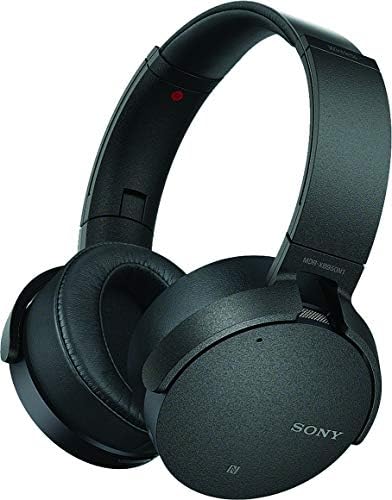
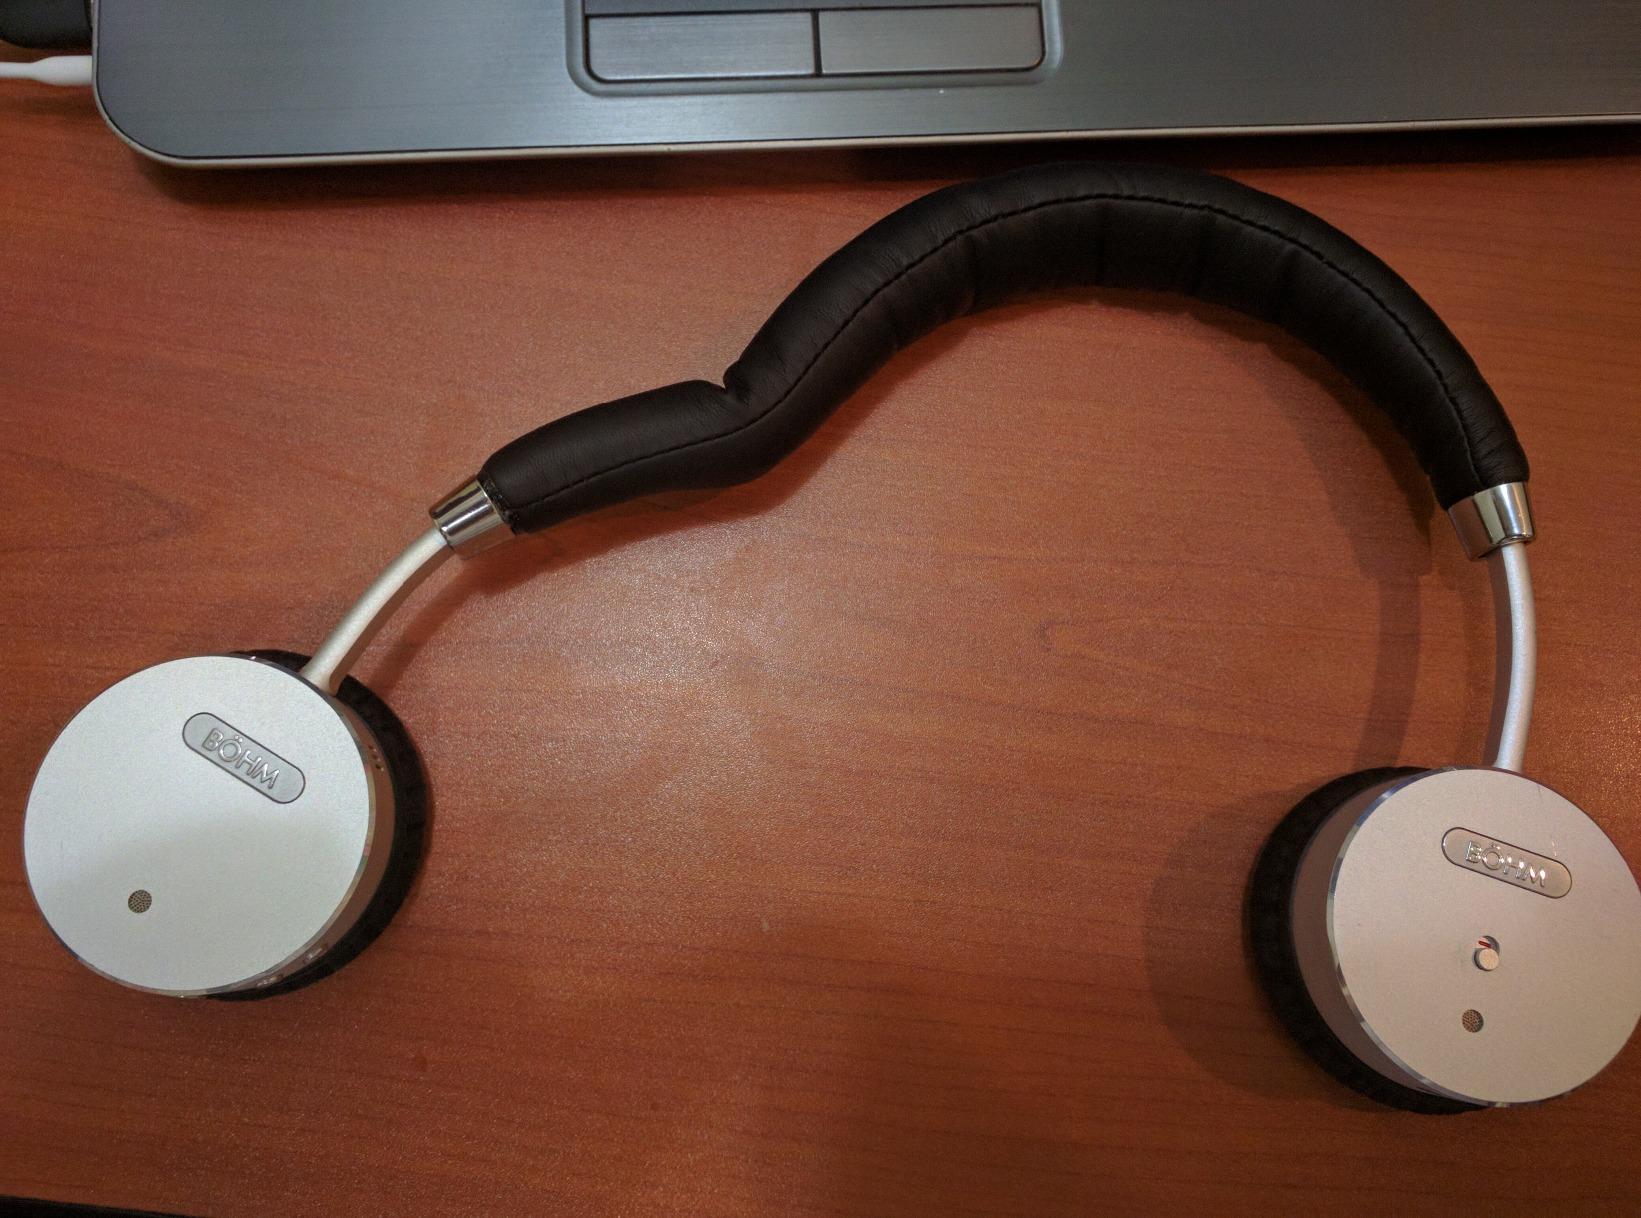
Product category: headphones
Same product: no